John Hamilton Gray (New Brunswick politician)

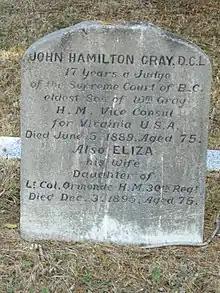
John Hamilton Gray's headstone

On the court, Gray ruled in 1878 that the province's "Chinese Tax Act" was unconstitutional as its purpose was to "drive the Chinese from the country, thus interfering at once with the authority reserved to the Dominion Parliament as to the regulation of the trade and commerce, the rights of aliens, and the treaties of the empire."